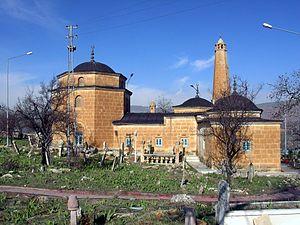
Aydınlar est une ville et un district de la province de Siirt dans la région de l'Anatolie du sud-est en Turquie.